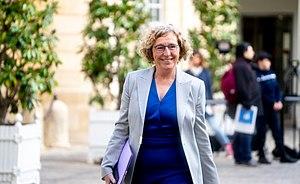
Muriel Pénicaud, Ministre du Travail le 29 avril 2019.
La formation professionnelle est le processus d'apprentissage qui permet à un individu d'acquérir le savoir, le savoir-faire et le savoir-être nécessaires à l'exercice d'un métier ou d'une activité professionnelle.